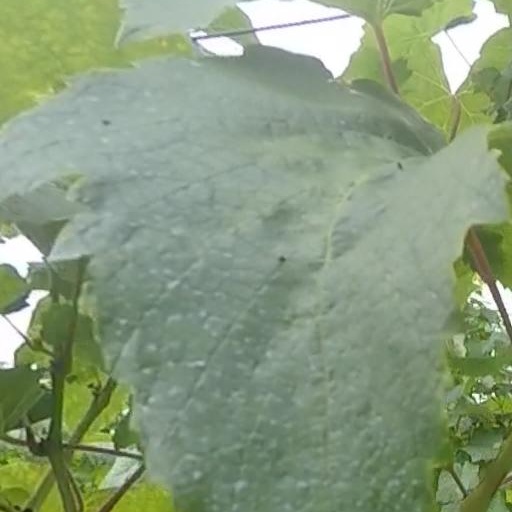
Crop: grape